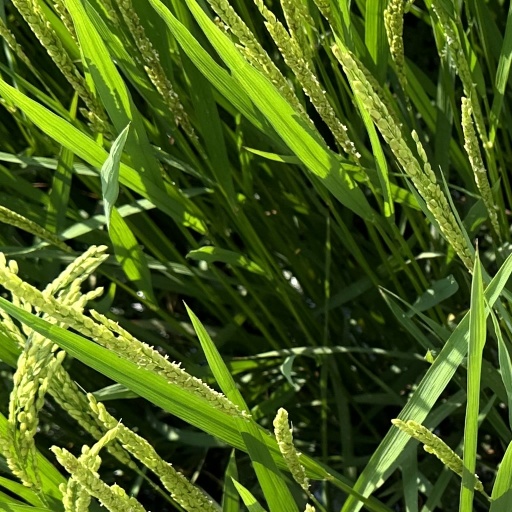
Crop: rice